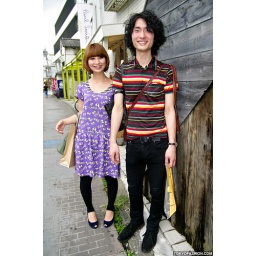
A smiling Japanese guy and girl posing for a street fashion photo in the Harajuku area of Tokyo.